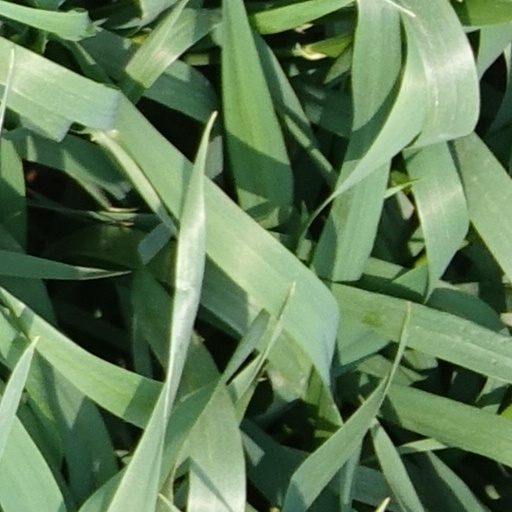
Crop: wheat